Trevor Loudon

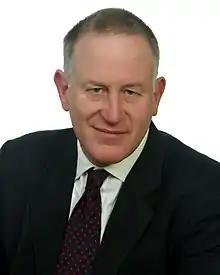
Loudon in 2010

Trevor Loudon is a New Zealand author, speaker, political activist, blogger, and far-right conspiracy theorist. He was vice president of ACT New Zealand, a classical liberal and right-libertarian political party from 2006 to 2008.